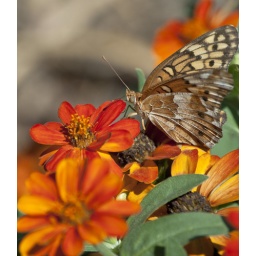
A moth explores some beautiful orange flowers in the Botanical Garden of the Ozarks.